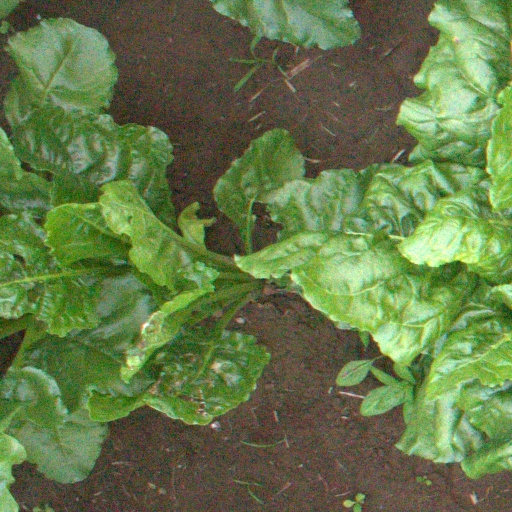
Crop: sugar beet